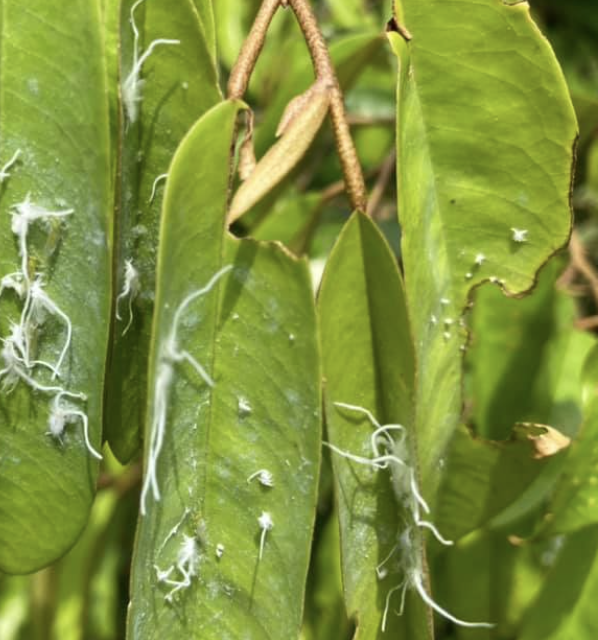
Label: mealybug_infestation